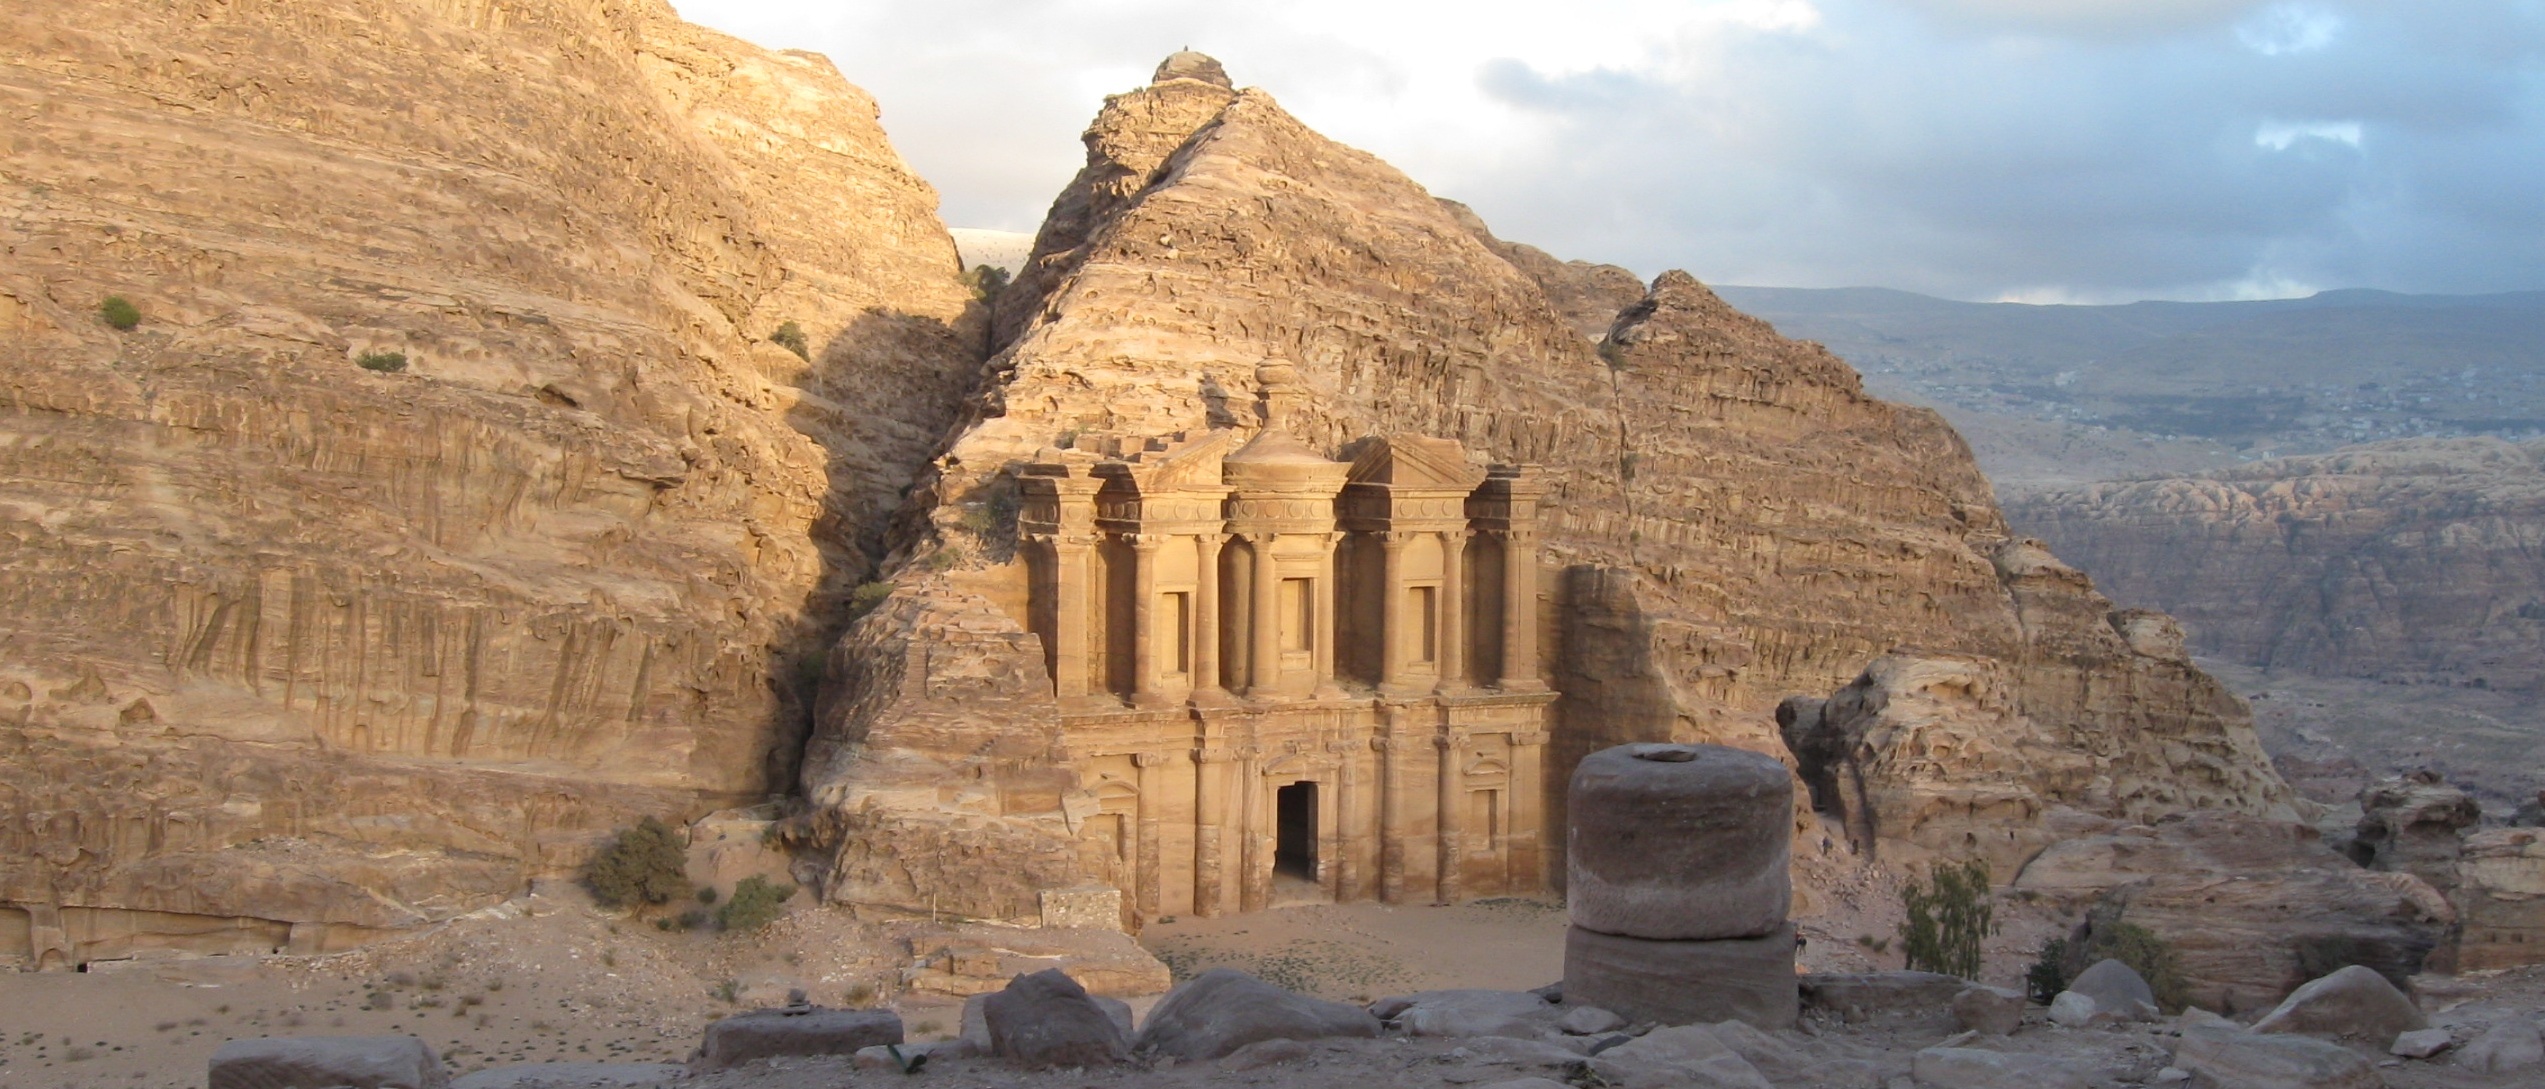
rock, building, valley, formation, arch, ancient, place of worship, jordan, temple, ruins, monastery, history, wadi, petra, archaeological site, unesco world heritage site, cliff dwelling, historic site, ancient history